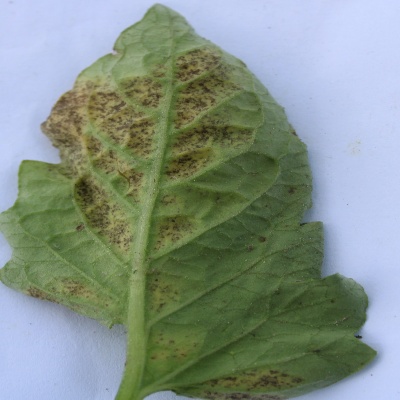
Crop: Tomato
Condition: septoria leaf spot